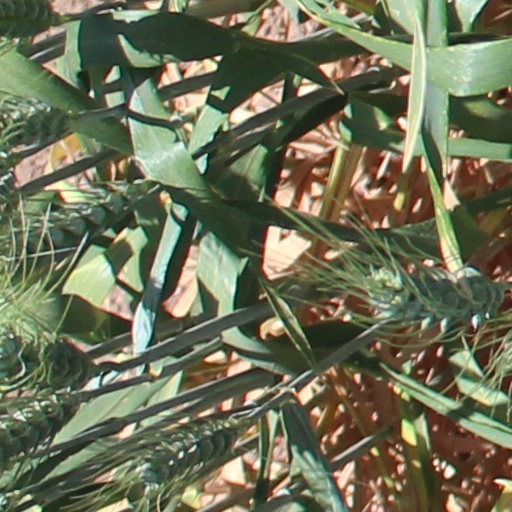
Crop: wheat